1943 steel cent

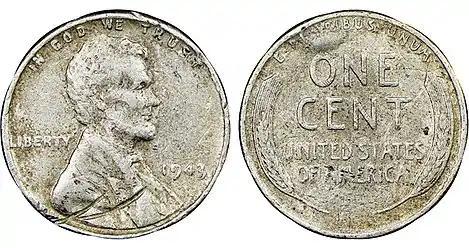

In 2019, NGC authenticated a worn 1943 cent composed of 86.41% tin and 8.37% antimony with other trace metals. The coin was discovered by a coin collector in the state of Oregon, who found it in his father's yard around 1969, and realized it was not attracted to a magnet while searching his coin collection for 1943 copper cents in 2019. The coin is likely an error or was intentionally struck as a pattern in late 1942 using an obverse die intended for the following year, though no documented evidence of a pattern with this composition has been found.